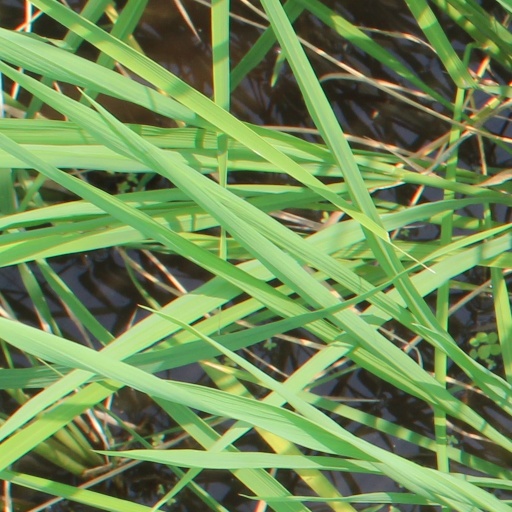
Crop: rice